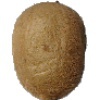
Label: Kiwi 1